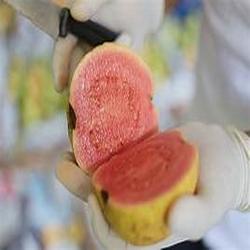
Label: Guava